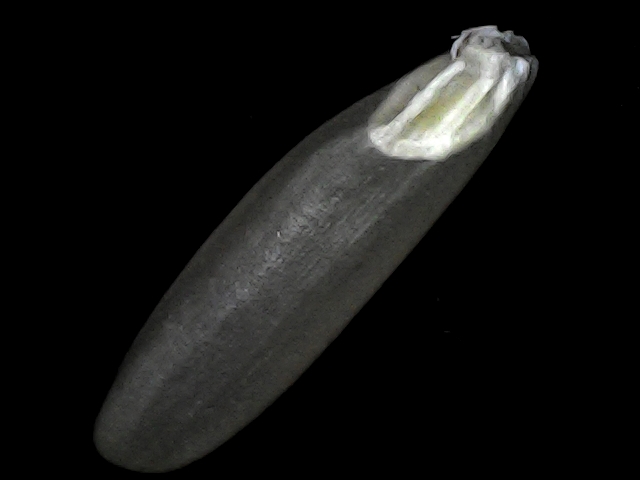
Rice variety: BRRI102